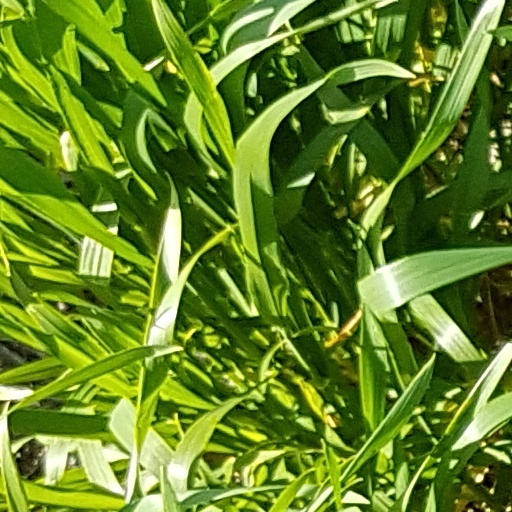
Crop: wheat